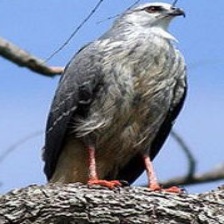
Species: CRANE HAWK
Scientific name: GERANOSPIZA CAERULESCENS